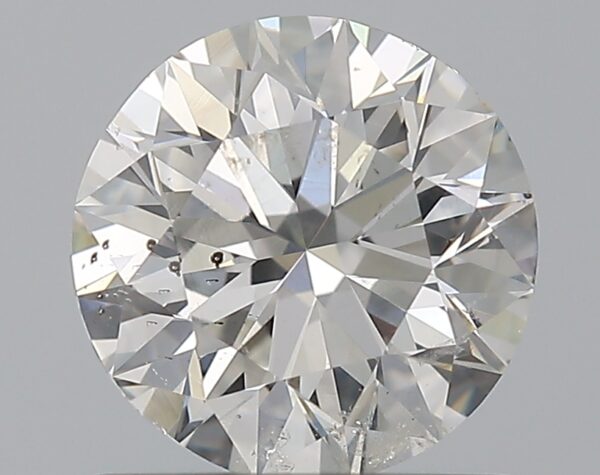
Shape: round
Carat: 1
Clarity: SI2
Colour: H
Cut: EX
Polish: EX
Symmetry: EX
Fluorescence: F
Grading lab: GIA
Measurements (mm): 6.32 x 6.36 x 3.99